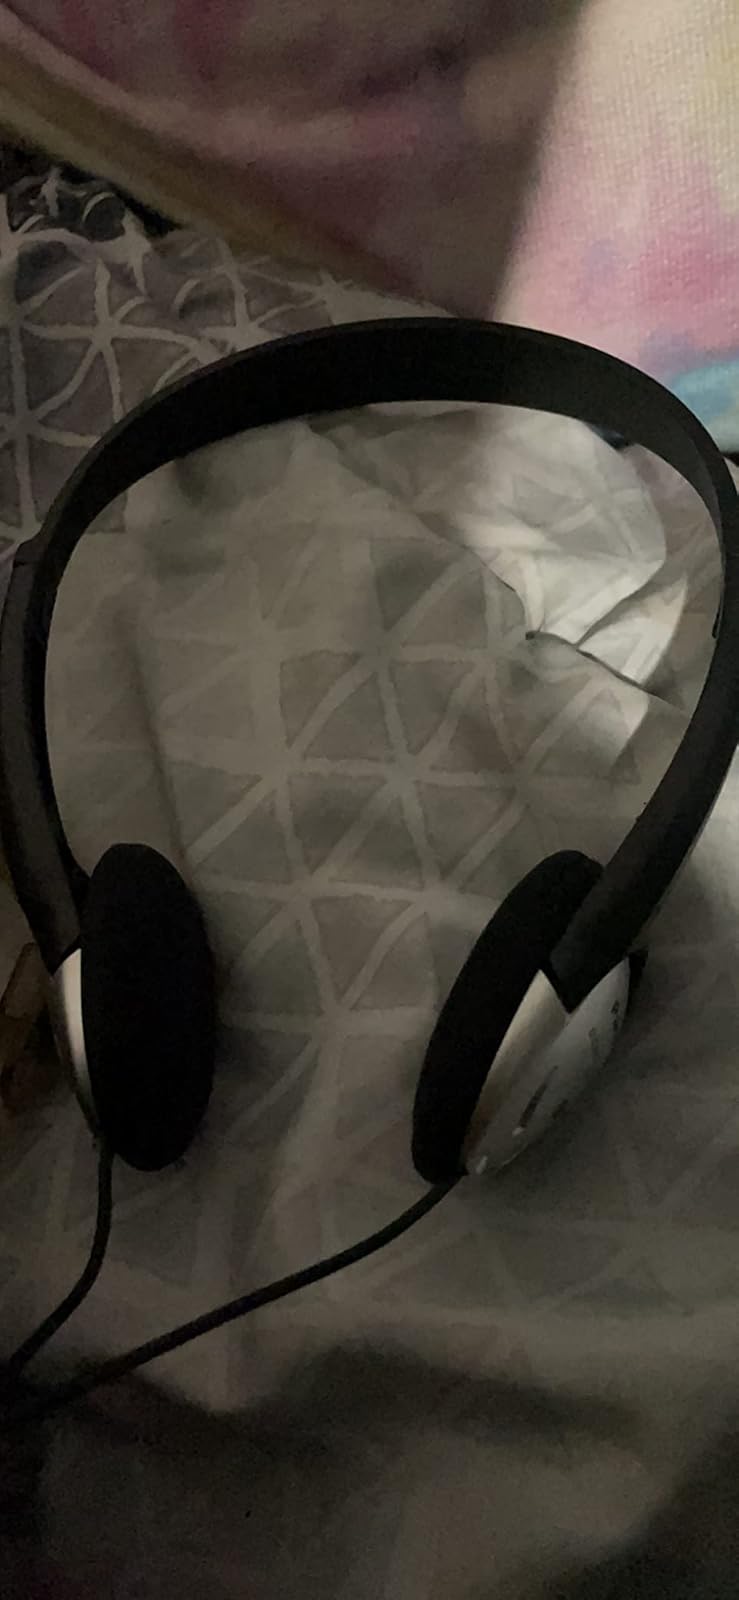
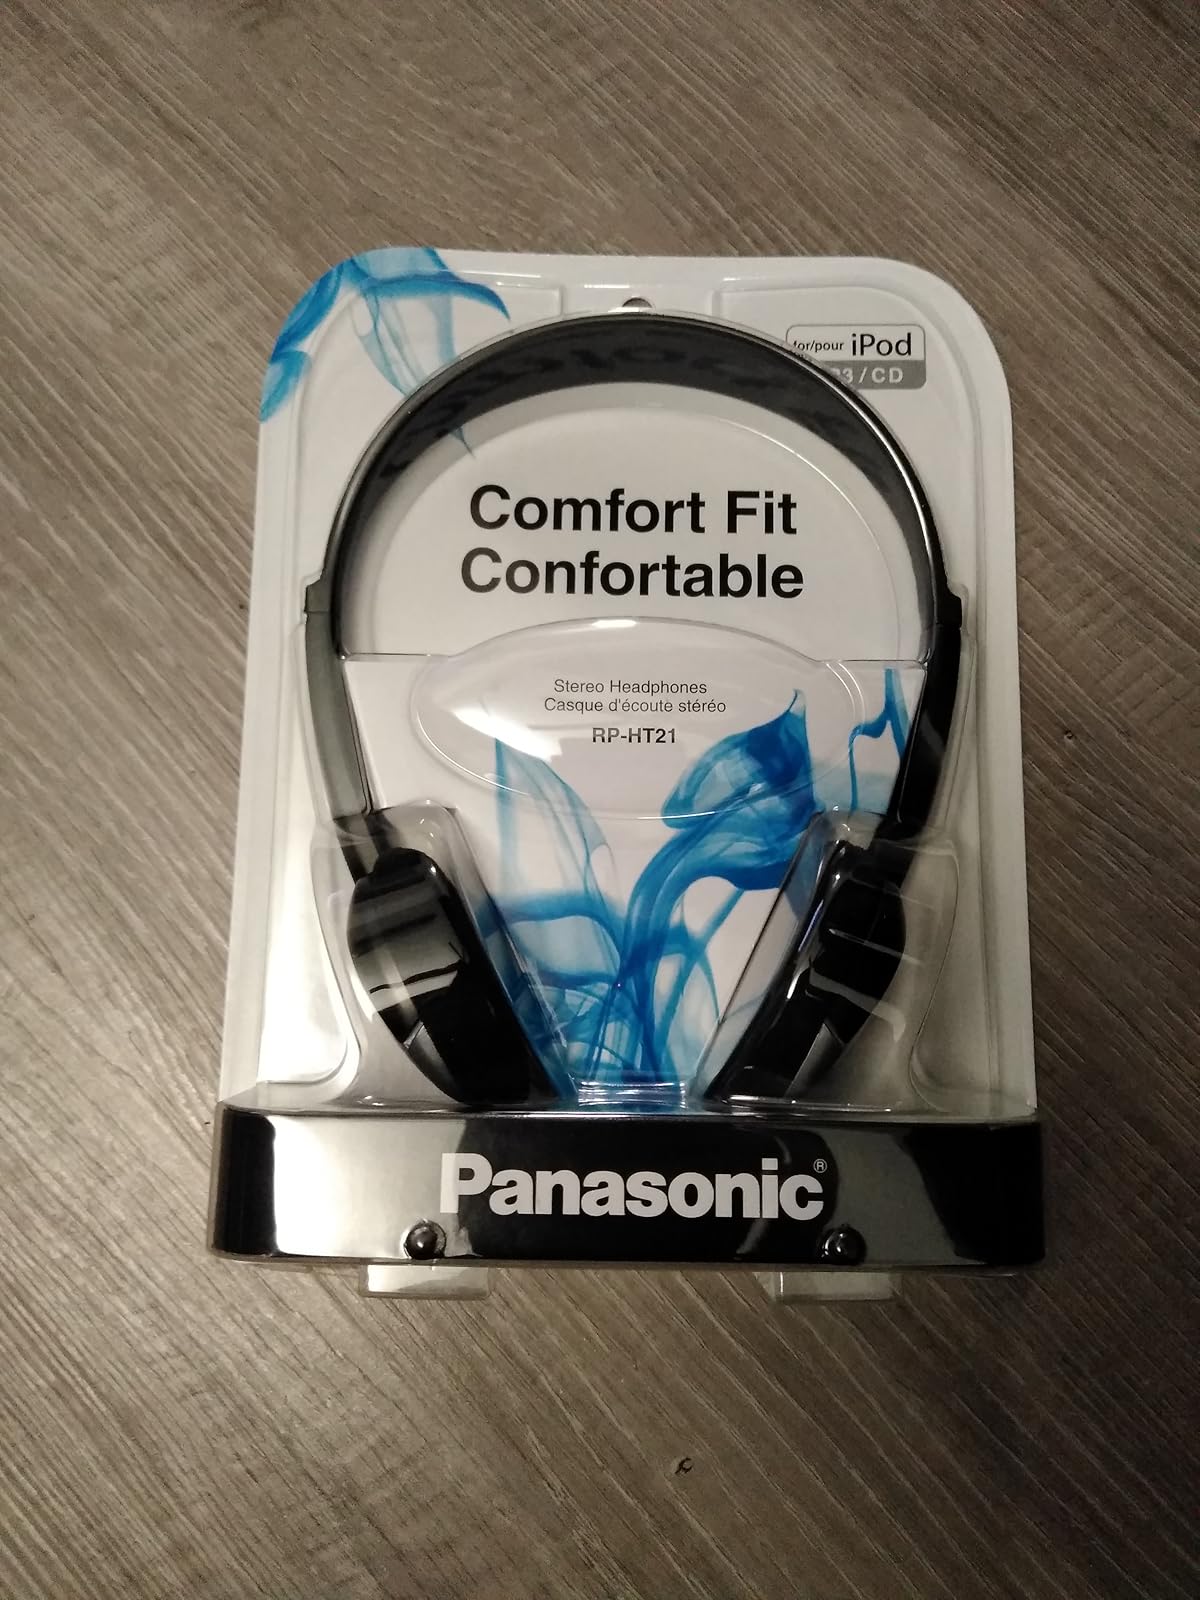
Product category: headphones
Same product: yes